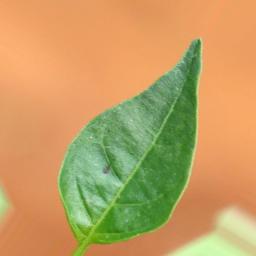
Label: healthy